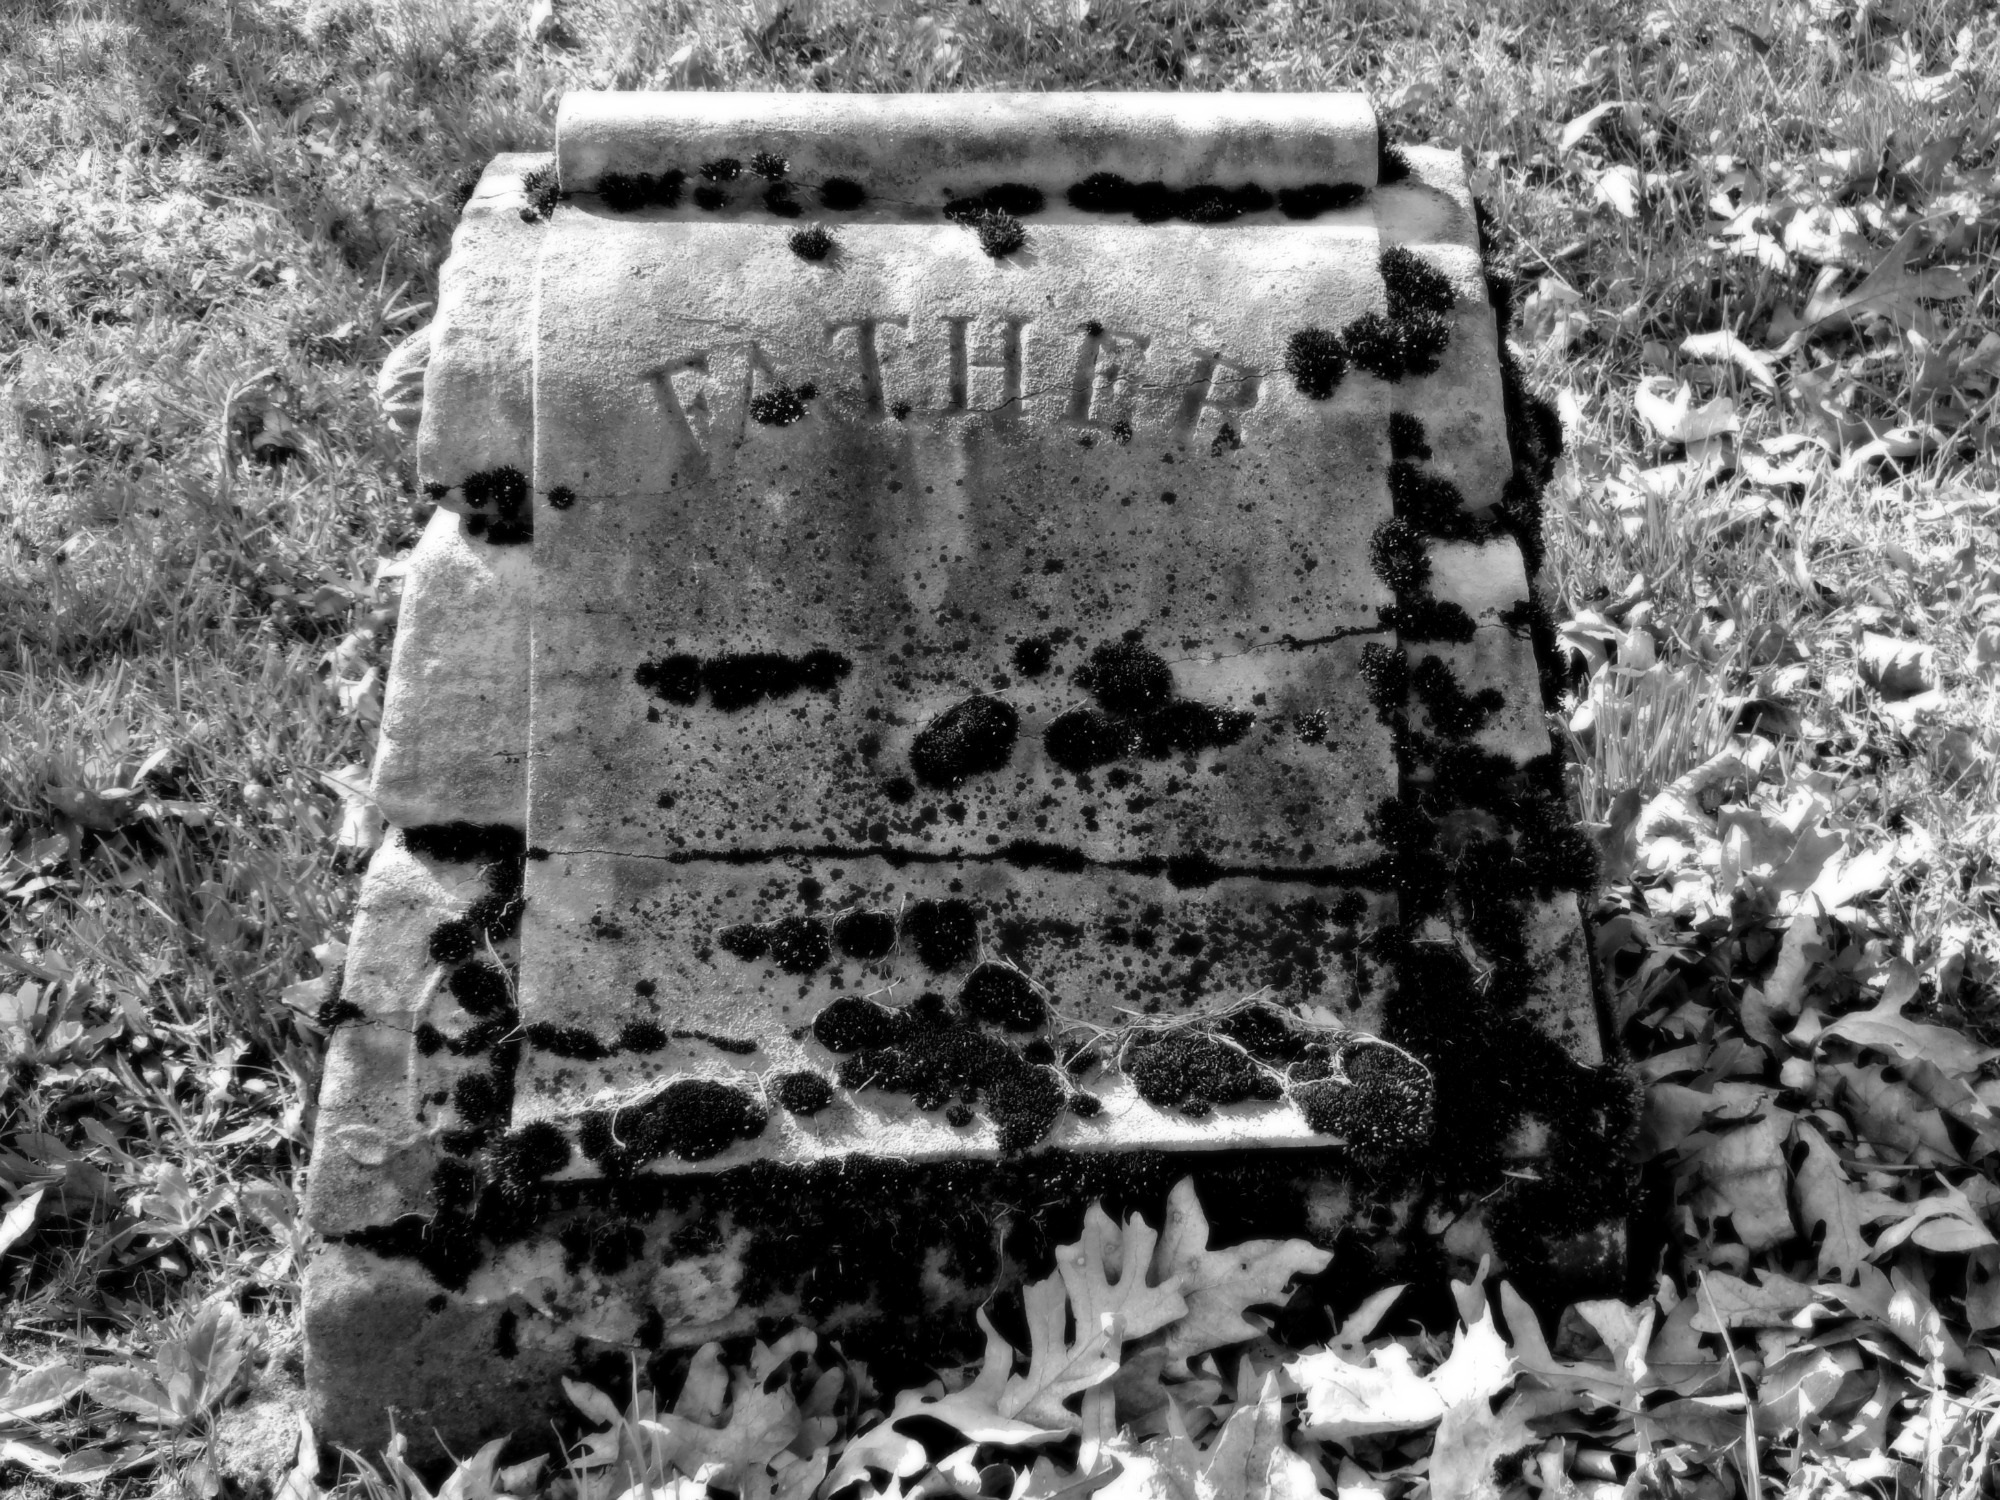
rock, black and white, stone, mud, cemetery, monochrome, grave, gravestone, ruins, headstone, history, monochrome photography, ancient history